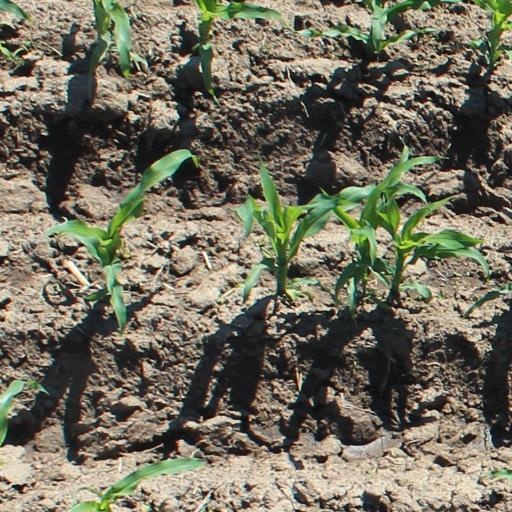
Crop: maize; corn